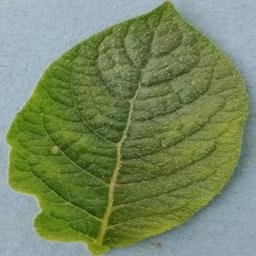
Etiqueta: Sana